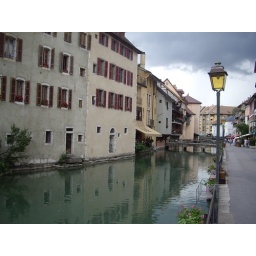
A street of water in Annecy